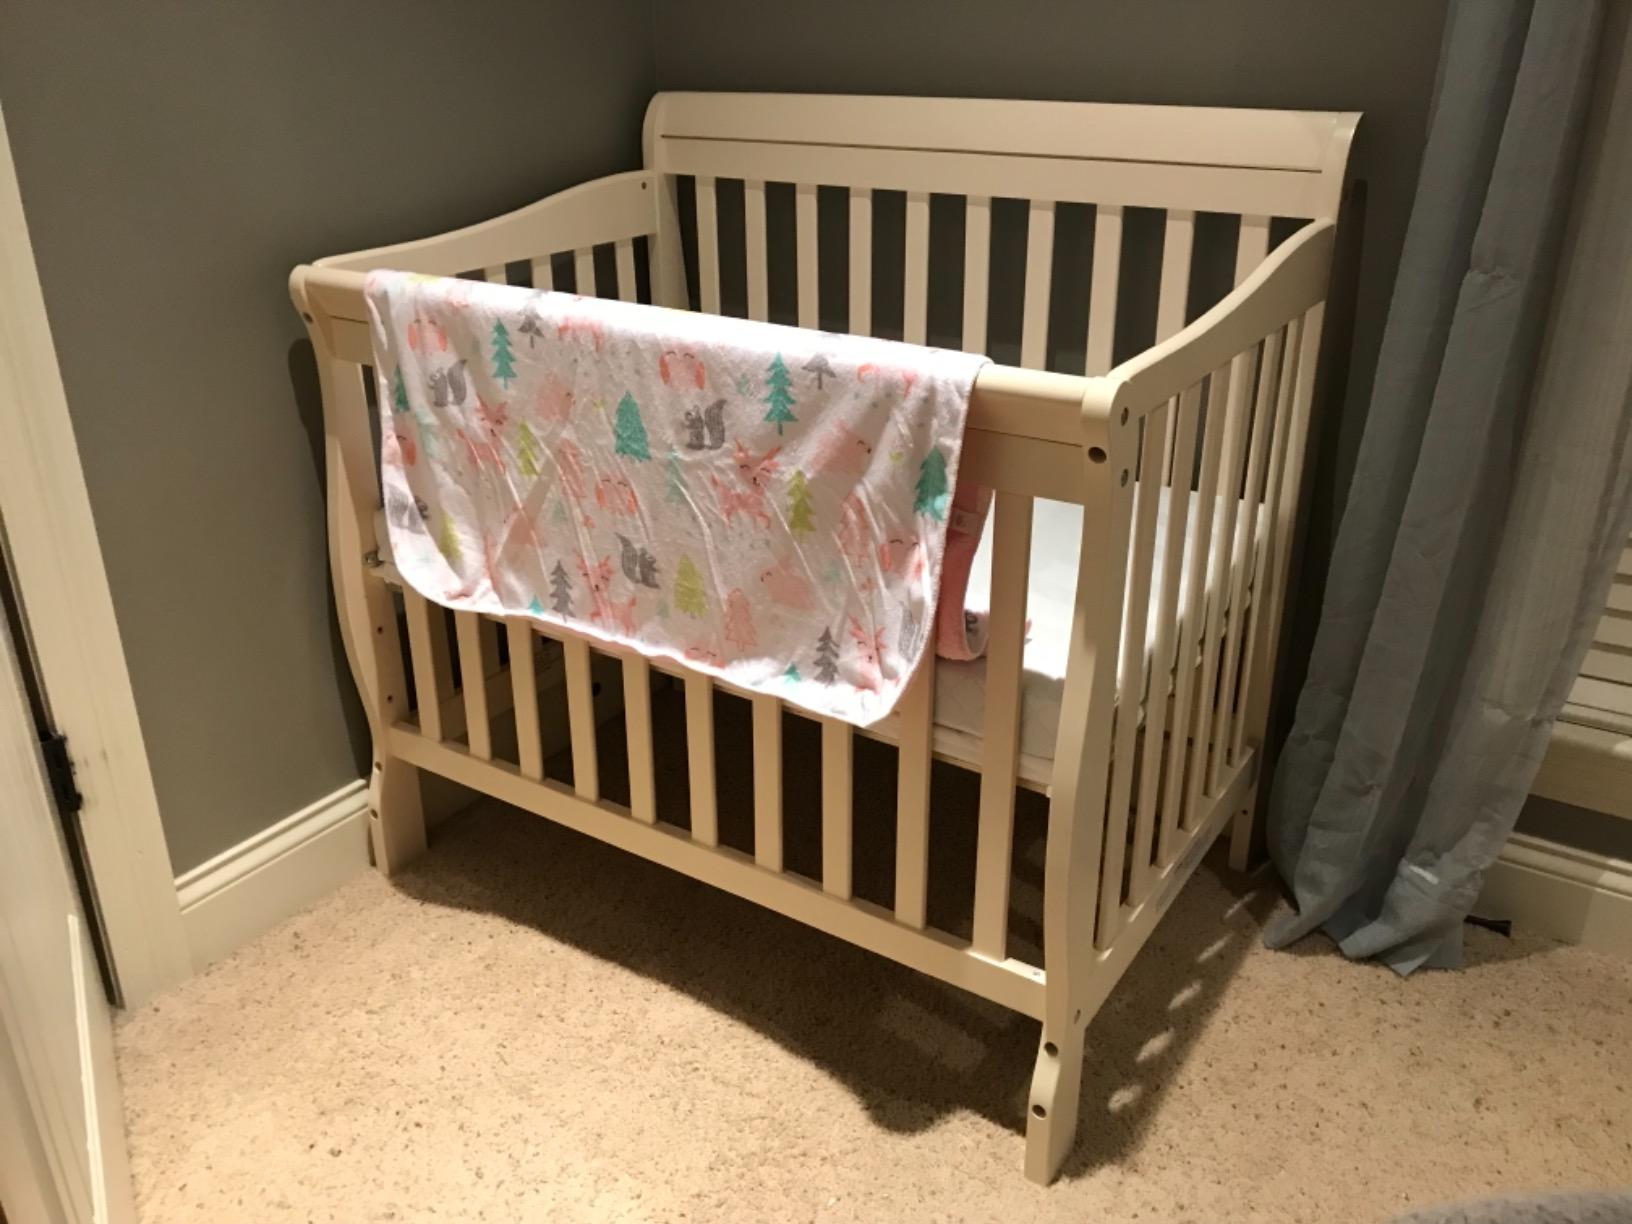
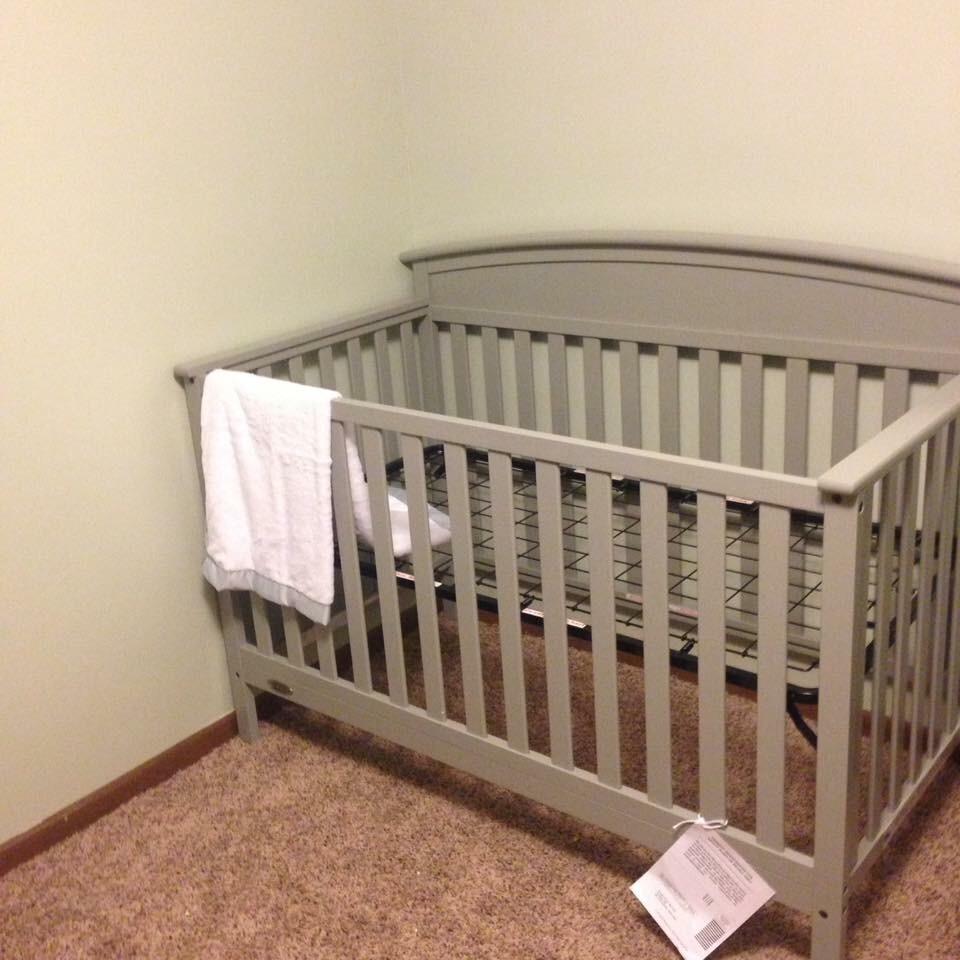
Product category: products_crib
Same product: no